Dead for a Dollar

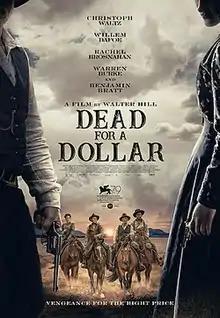
Theatrical release poster

Dead for a Dollar is a 2022 American western action thriller film written and directed by Walter Hill. It stars Christoph Waltz, Willem Dafoe, and Rachel Brosnahan. The plot follows a bounty hunter (Waltz) on a search to find the missing wife (Brosnahan) of a businessman. Brandon Scott, Warren Burke, Benjamin Bratt, and Hamish Linklater also star. The film premiered out of competition at the 79th Venice International Film Festival on September 6, 2022. It was released in the United States on September 30, 2022, by Quiver Distribution.